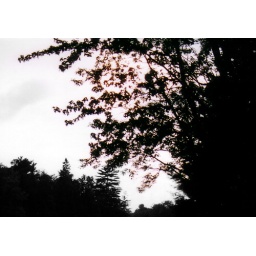
Some trees by the river at my cottage.